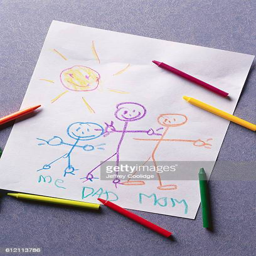
child 's drawing of a family